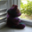
Label: bear